Lade (crater)

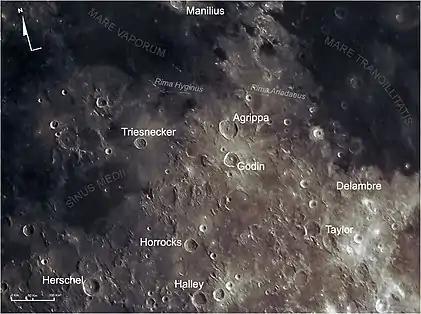
Crater area in selenochromatic Image (Si) with some landmarks. More infos here : https://www.gawh.it/main/selenocromatica

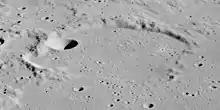
Oblique view from Apollo 16

Lade is the remains of a lunar impact crater that has been flooded by lava. Its diameter is 58 km. It was named after German astronomer Heinrich Eduard von Lade. To the north is the crater Godin and to the south-southwest is the worn, lava-flooded Saunder.